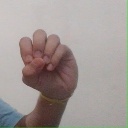
अक्षर: उ